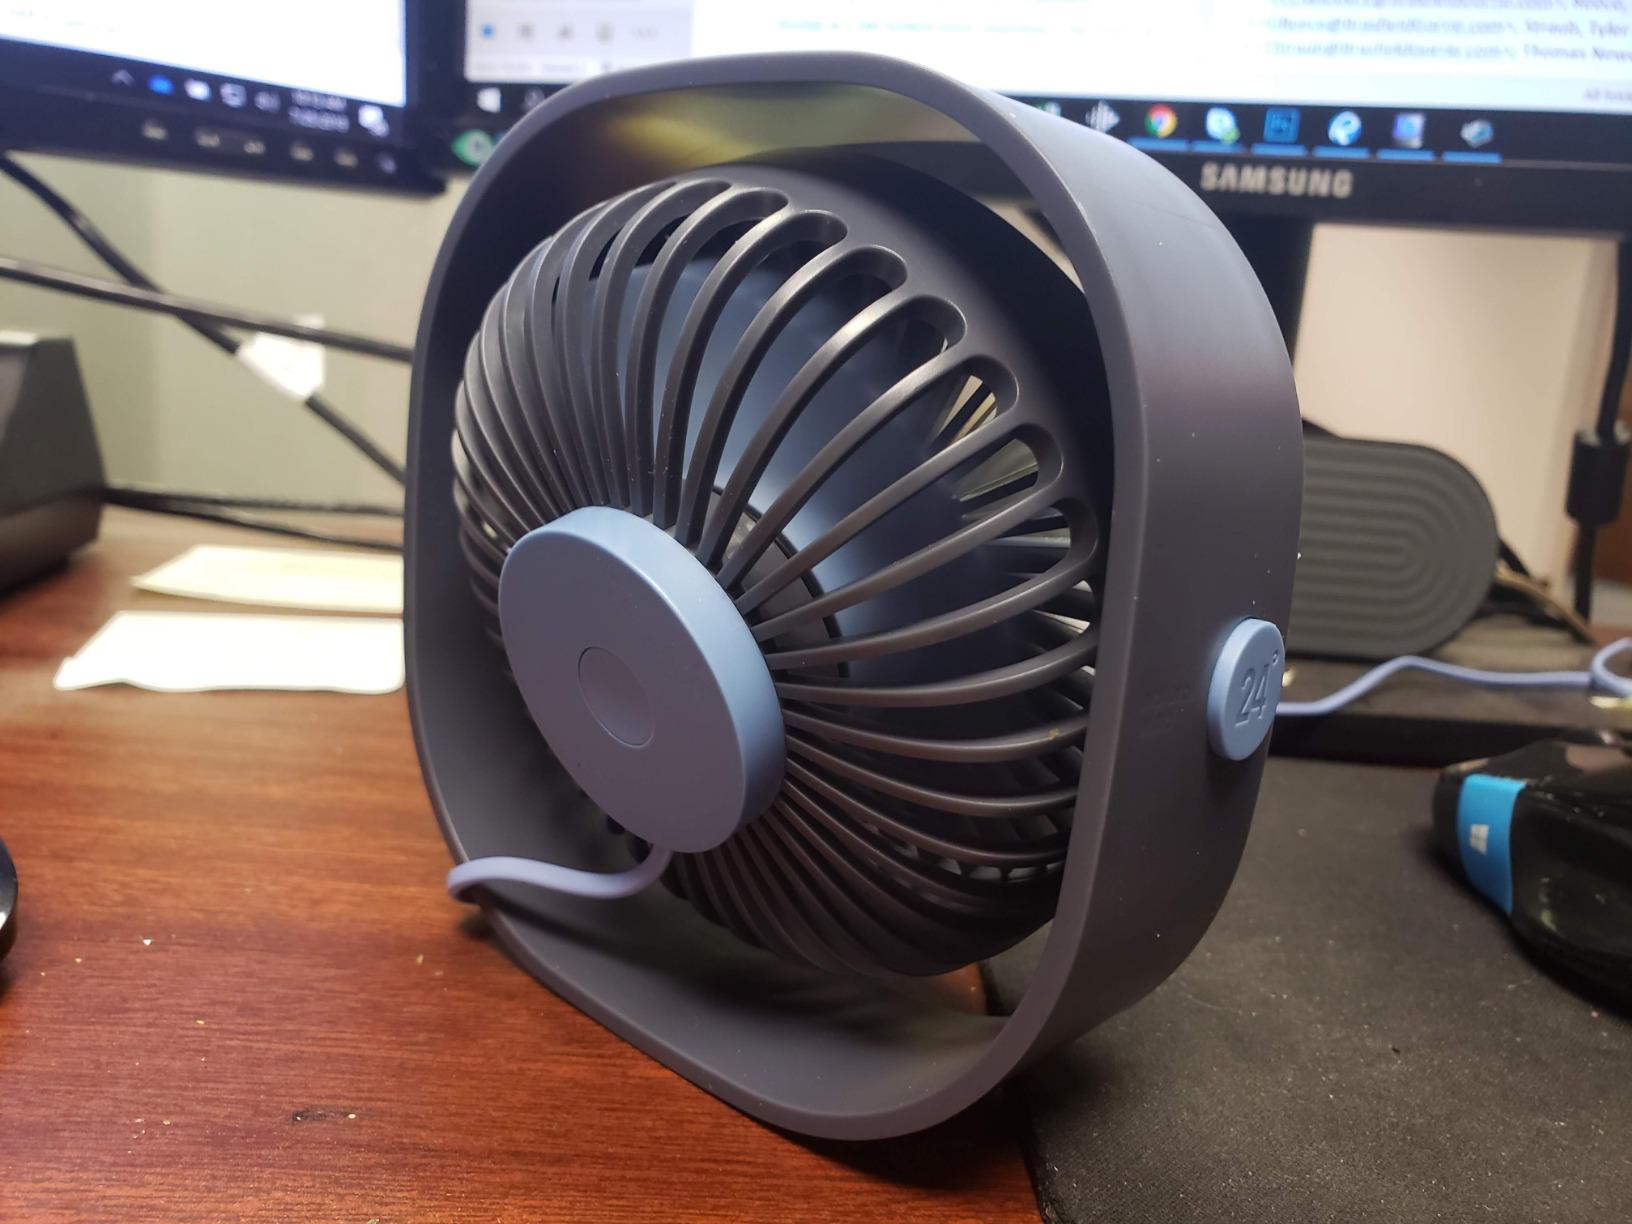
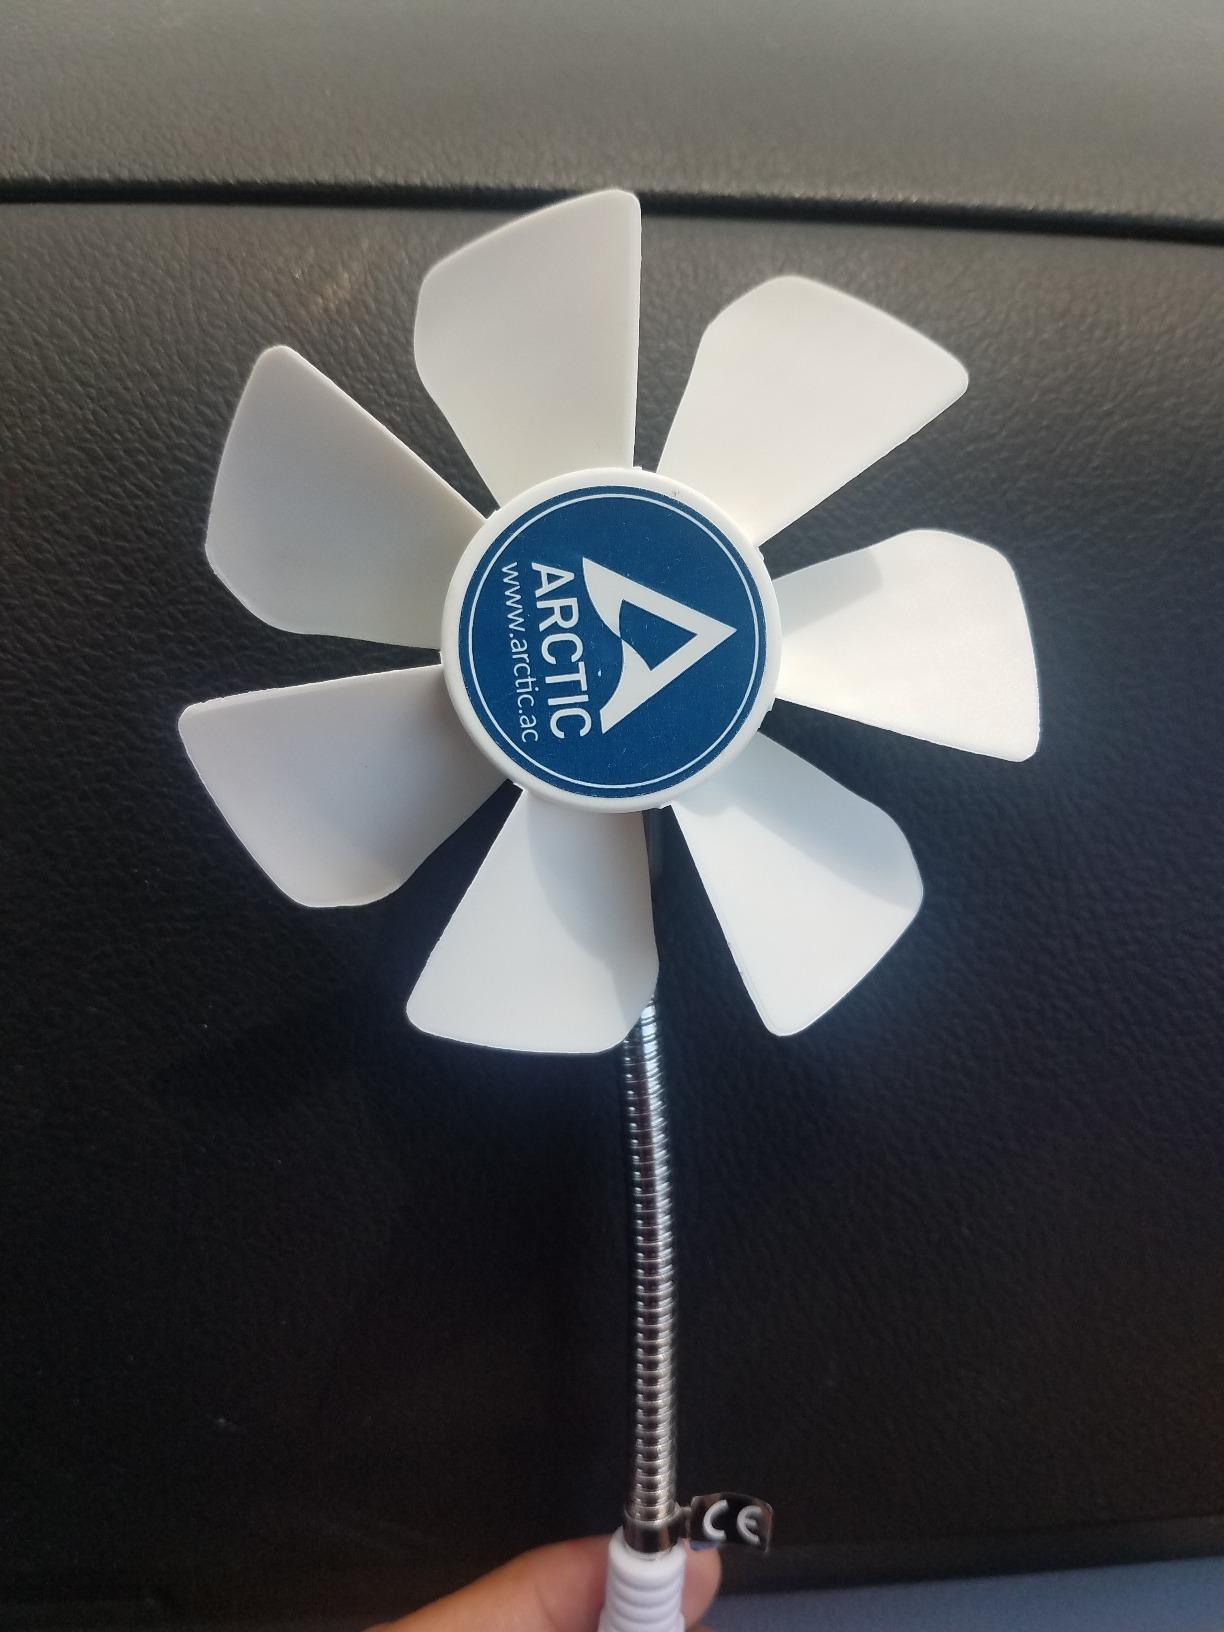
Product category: fan
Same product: no